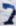
Number: 7